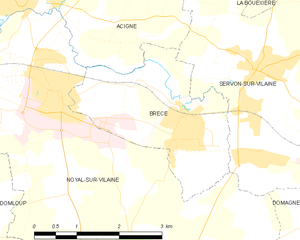
Brécé est une commune française située dans le département d'Ille-et-Vilaine en région Bretagne, peuplée de 2 106 habitants.